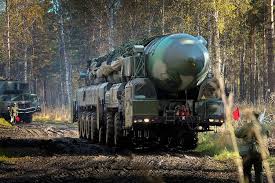
Label: Rs-24